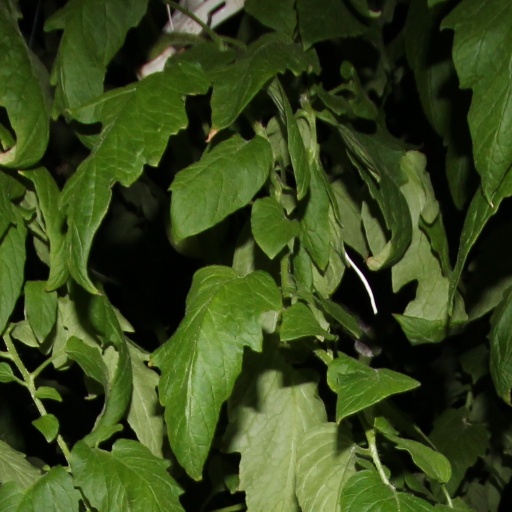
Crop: tomato